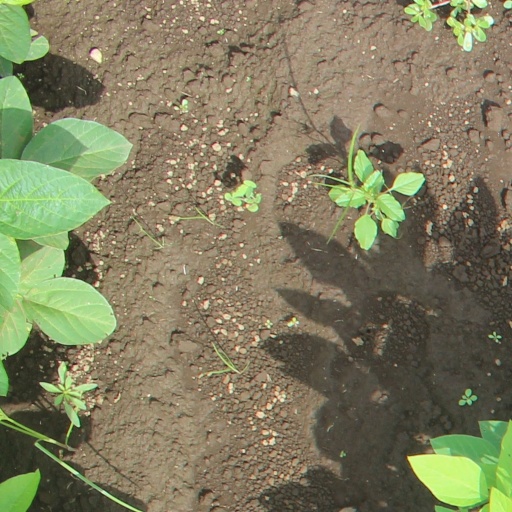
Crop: soybean